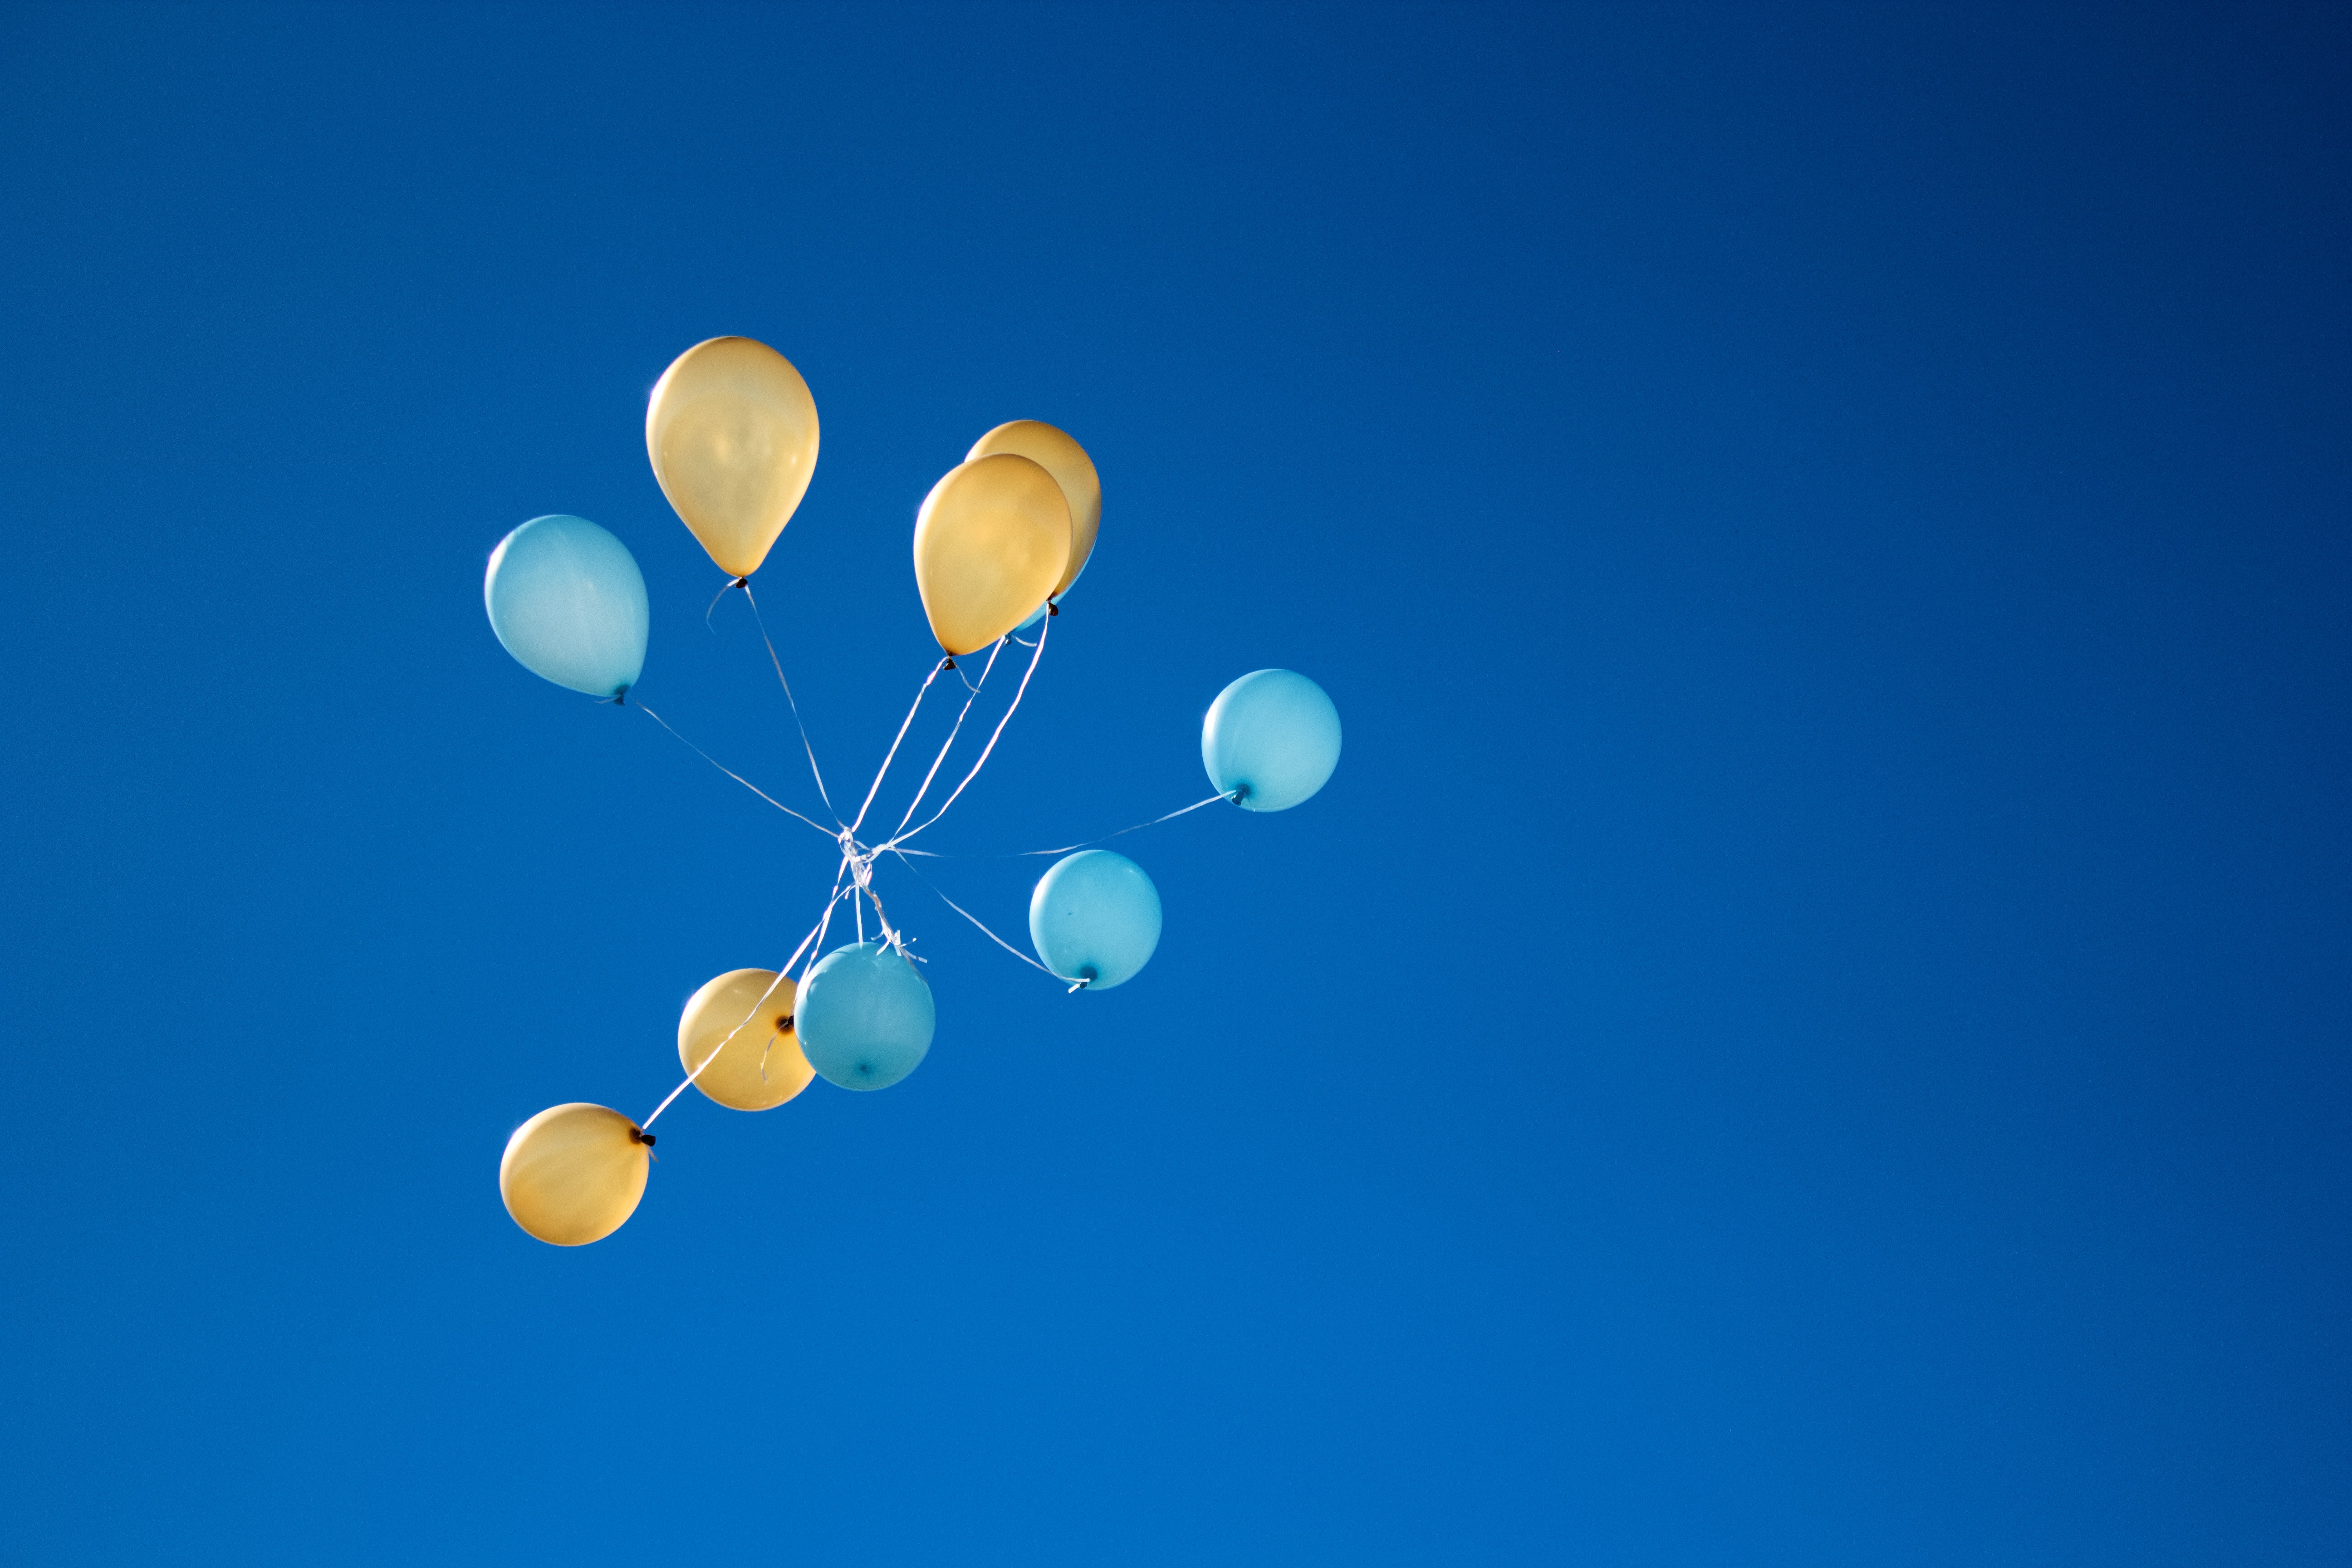
blue, daytime, sky, balloon, azure, yellow, turquoise, atmosphere, font, cloud, graphics, illustration, circle